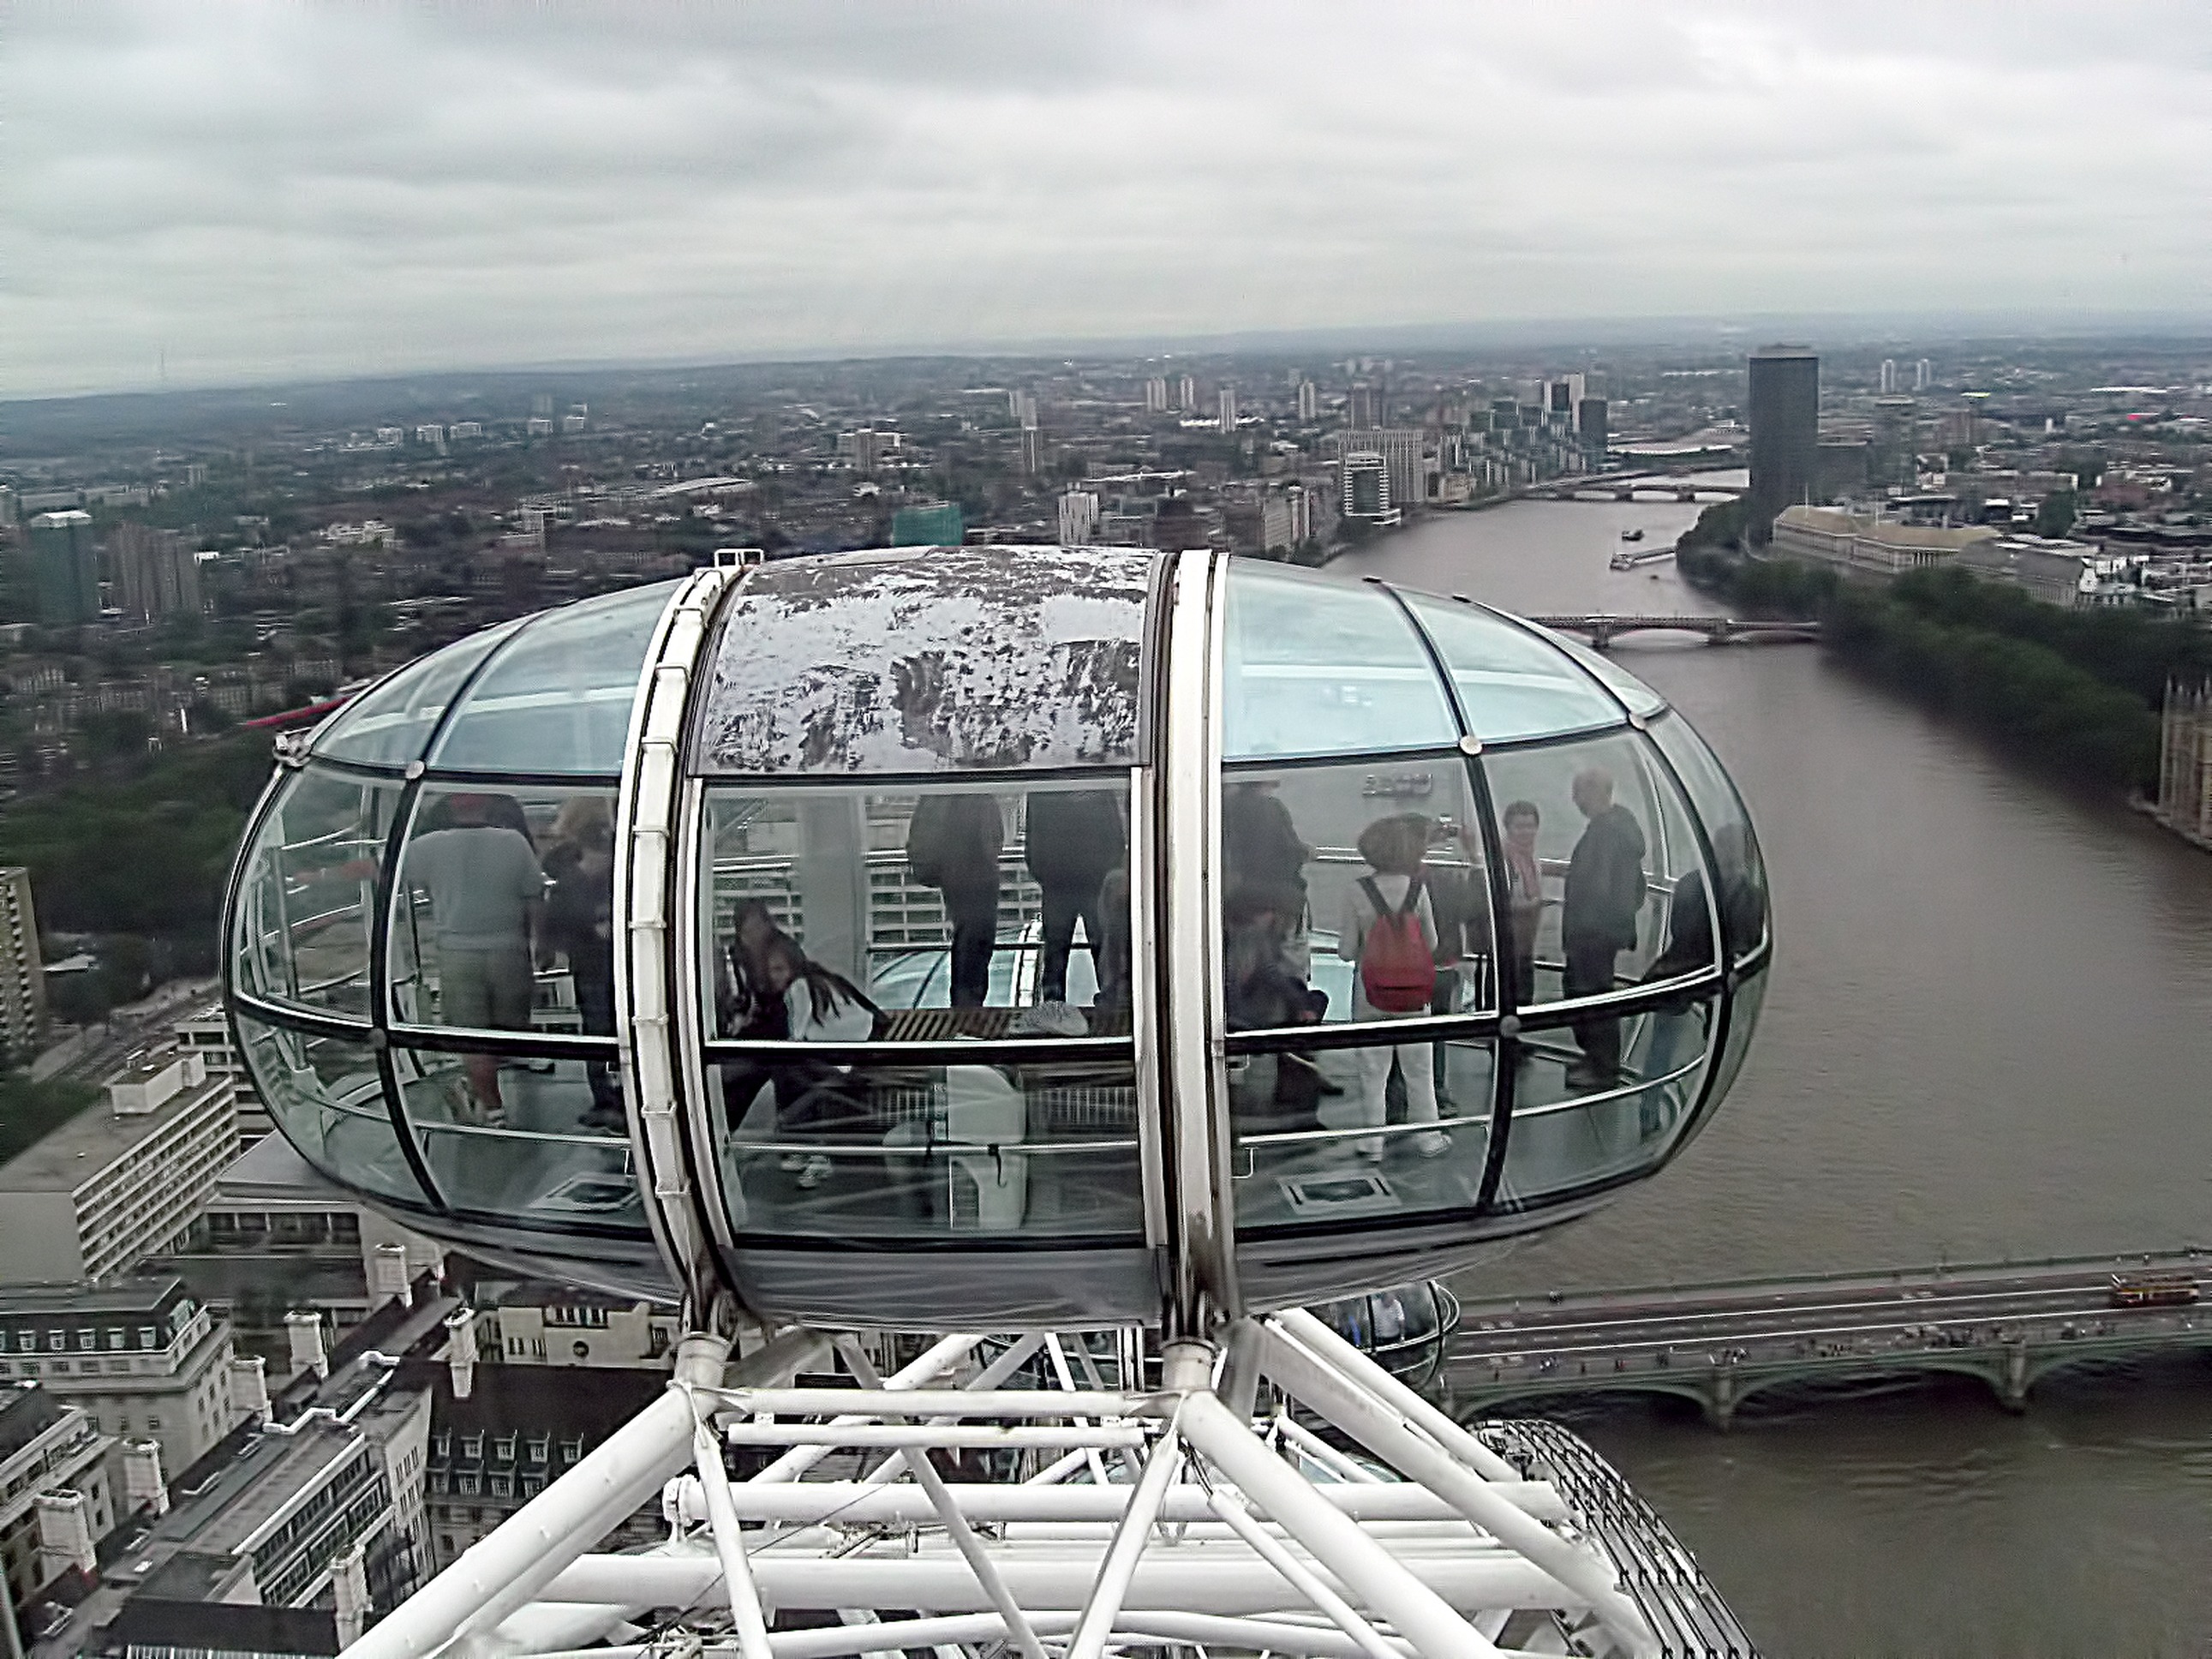
landscape, architecture, view, river, reflection, vehicle, london eye, landmark, stadium, london, buildings, dome, aerial photography, atmosphere of earth